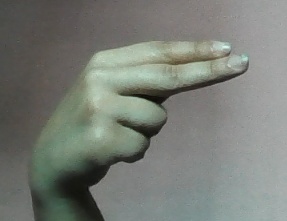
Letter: ain